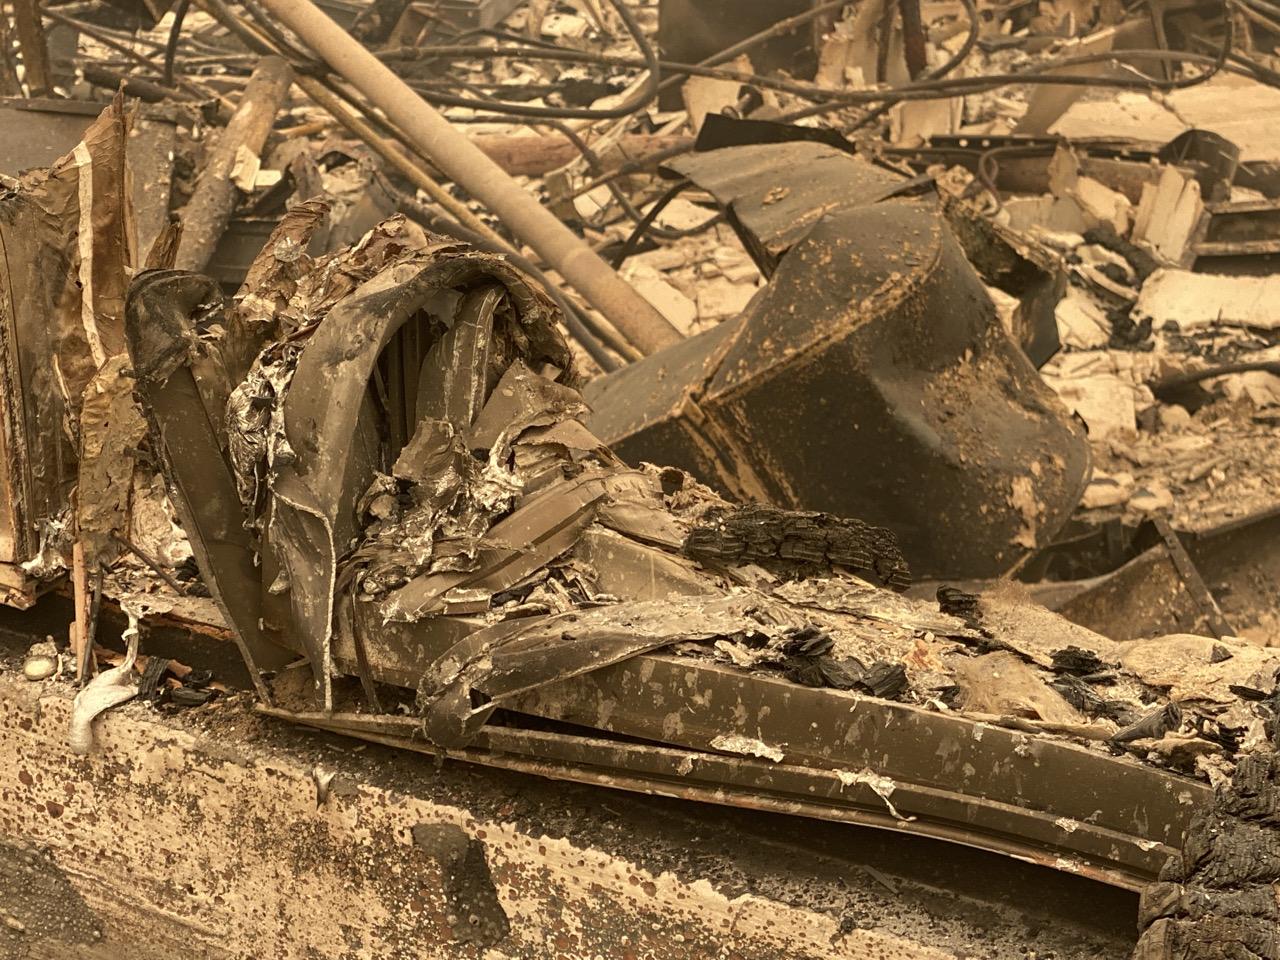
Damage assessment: destroyed